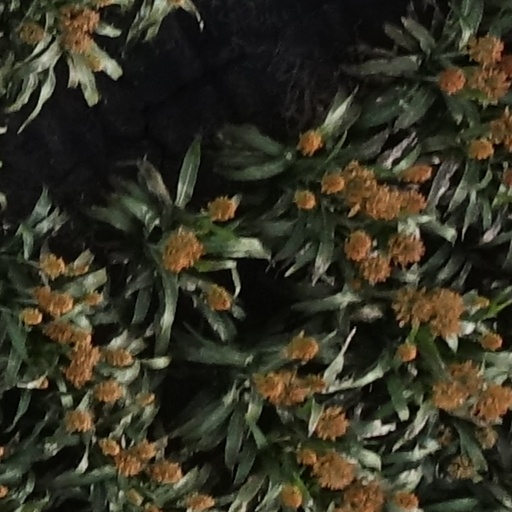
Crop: sorghum